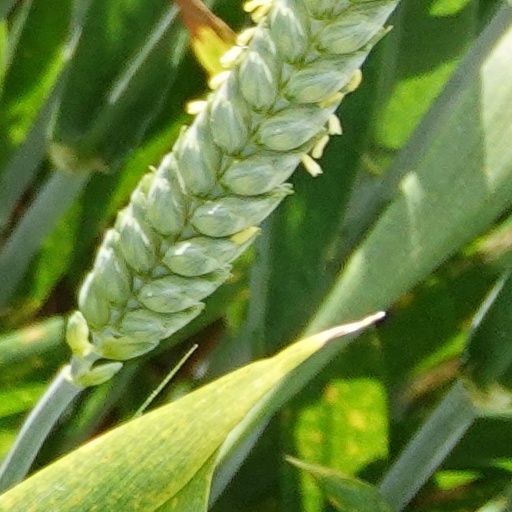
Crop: wheat